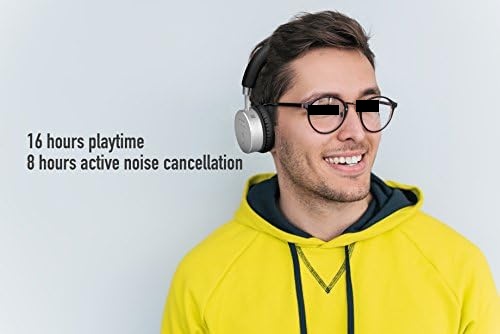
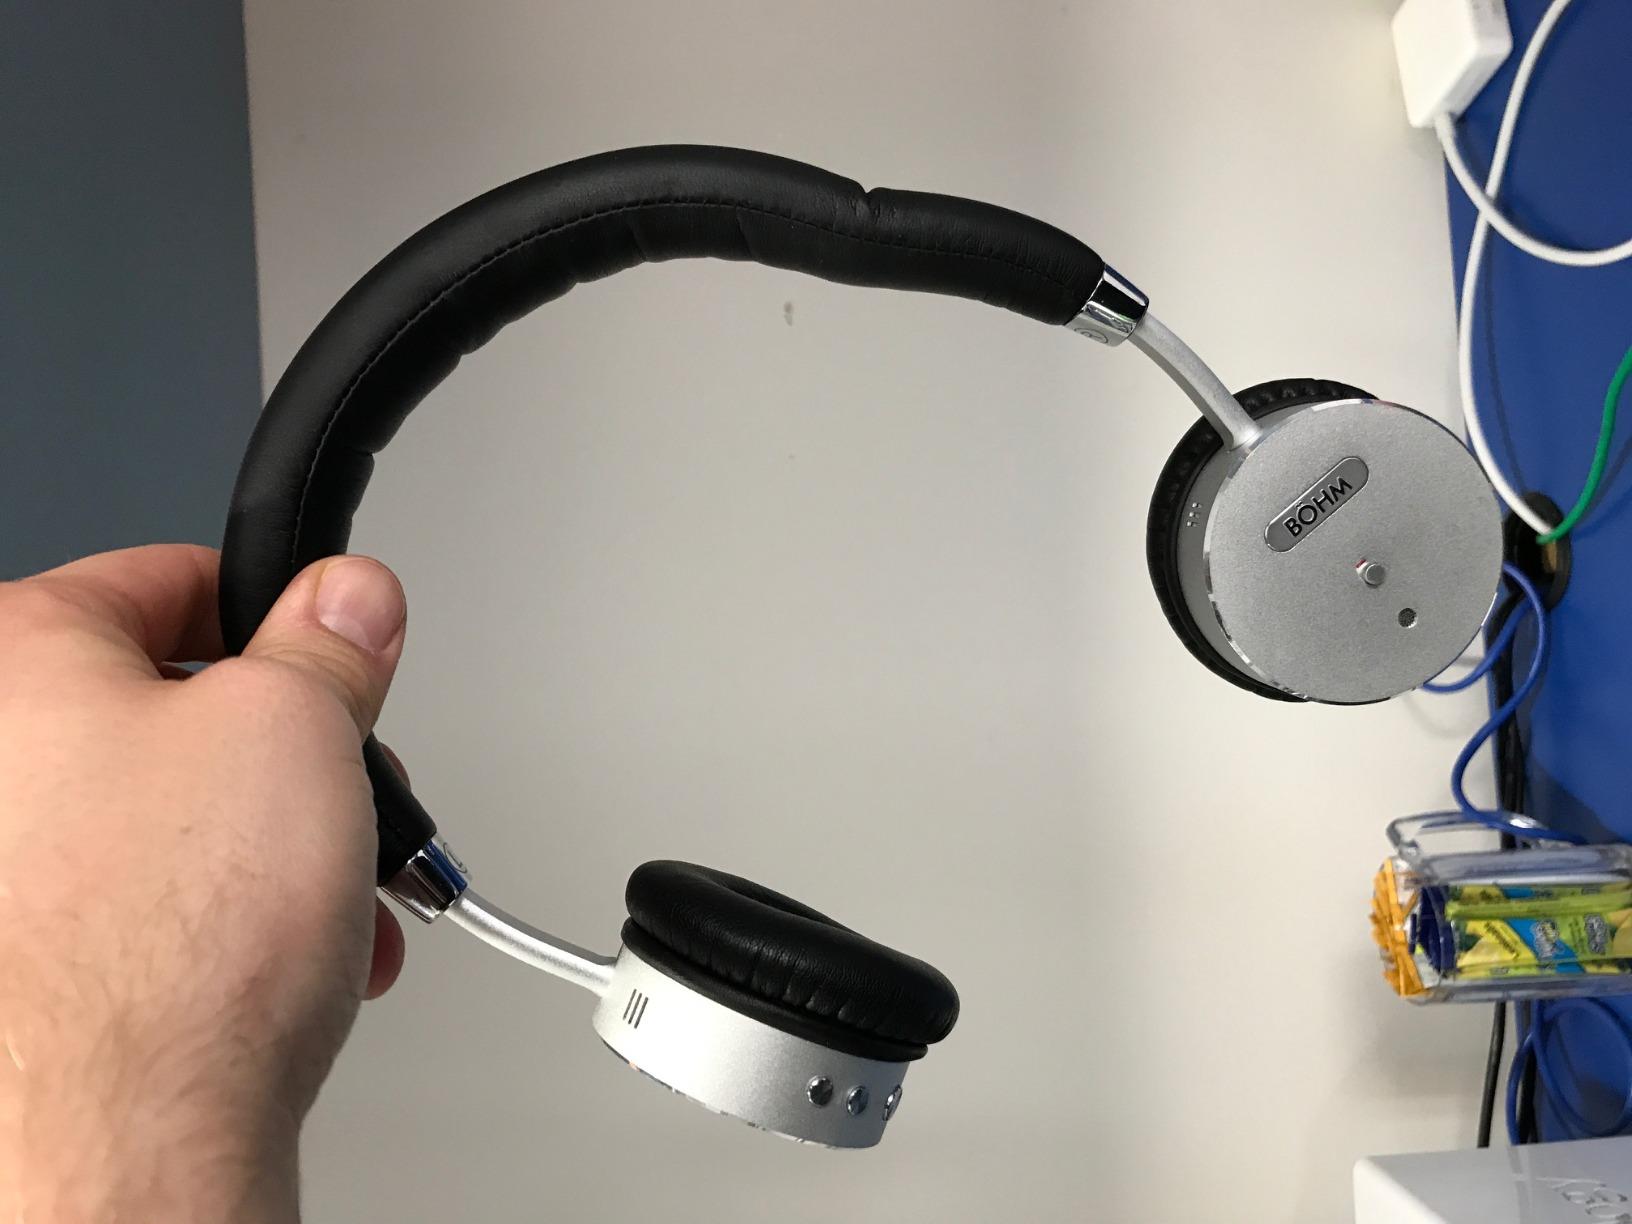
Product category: headphones
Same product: yes